Sinking of the RMS Lusitania

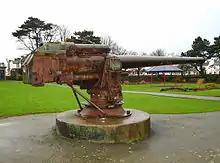
105mm deck gun taken from "U-20"s sister ship "U-19". Usage of such guns accounted for the majority of early sinkings and were considered more acceptable legally.

The last survivor was Audrey Warren Lawson-Johnston (née Pearl), who was born in New York City on 15 February 1915. She was the fourth of seven children (the youngest three born after the disaster) born to Major Frederic "Frank" Warren Pearl (1869–1952) and Amy Lea (née Duncan; 1880–1964). She was only three months old when she boarded "Lusitania" in New York with her parents, three siblings, and two nurses – and due to her age had no first hand recollection of the disaster. She and her brother Stuart (age 5) were saved by their British nursemaid Alice Maud Lines, then 18 years old, who jumped off the boat deck and escaped in a lifeboat. Her parents also survived, but her sisters Amy (age 3) and Susan (age 14 months) died. Pearl married Hugh de Beauchamp Lawson-Johnston, second son of George Lawson Johnston, 1st Baron Luke, on 18 July 1946. They had three children and lived in Melchbourne, Bedfordshire. Hugh was Sheriff of Bedfordshire in 1961. Johnston gifted an inshore lifeboat, "Amy Lea", to New Quay Lifeboat Station in 2004 in memory of her mother. Audrey Johnston died on 11 January 2011, at age 95.